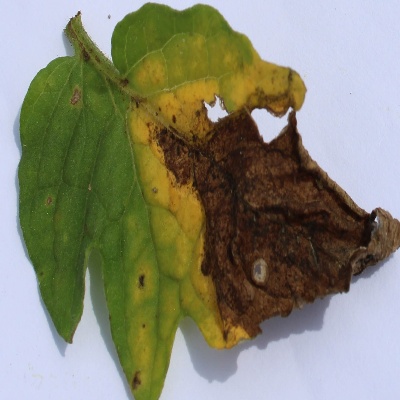
Crop: Tomato
Condition: verticulium wilt